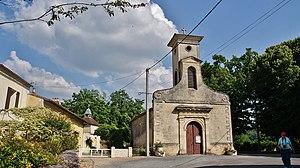
église St Martin